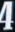
Number: 4